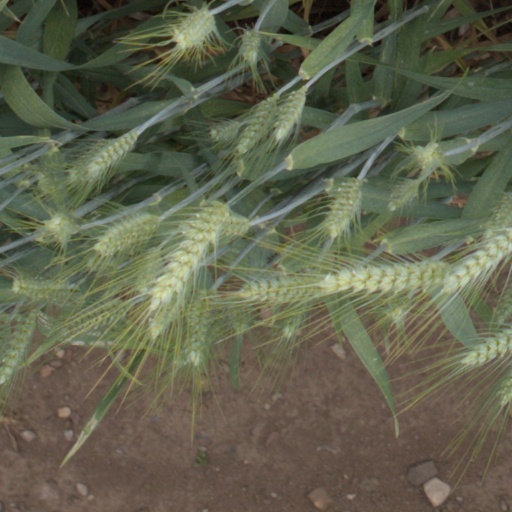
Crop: wheat